David Draiman

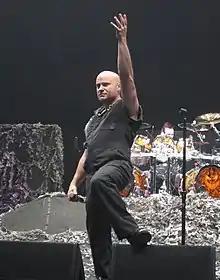
Draiman with Disturbed in 2009

In 1996, Draiman auditioned to be lead singer for the band Brawl, which was later renamed to Disturbed. He auditioned and was asked to join the band after answering an advertisement the other members had placed in a local music publication in Chicago, which he later revealed was one of around 20 auditions for other bands he had attended that month. Guitarist Dan Donegan said of Draiman's audition, "You know, out of all the singers that we had talked to or auditioned, he was the only singer who was ready to go with originals. And that impressed me, just to attempt that. After a minute or two, he just starts banging out these melodies that were huge... I'm playing my guitar and I'm grinning from ear to ear. [...] I was so psyched. Chill up my spine."